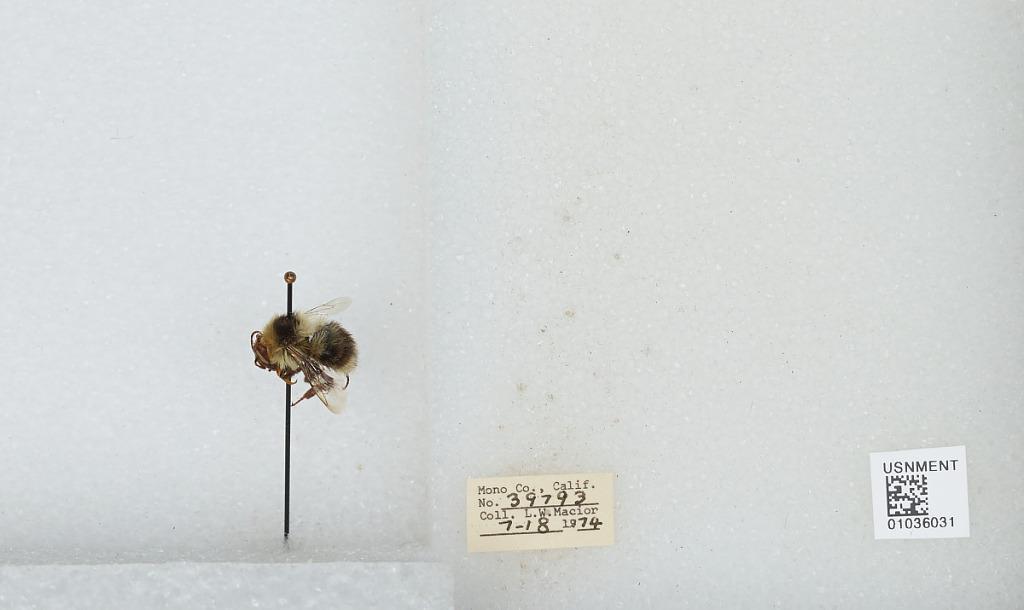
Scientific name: Bombus (Cullumanobombus) rufocinctus Cresson
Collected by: L. Macior
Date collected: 1974-7-18
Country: United States
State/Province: California
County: Mono
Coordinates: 37.92, -118.87